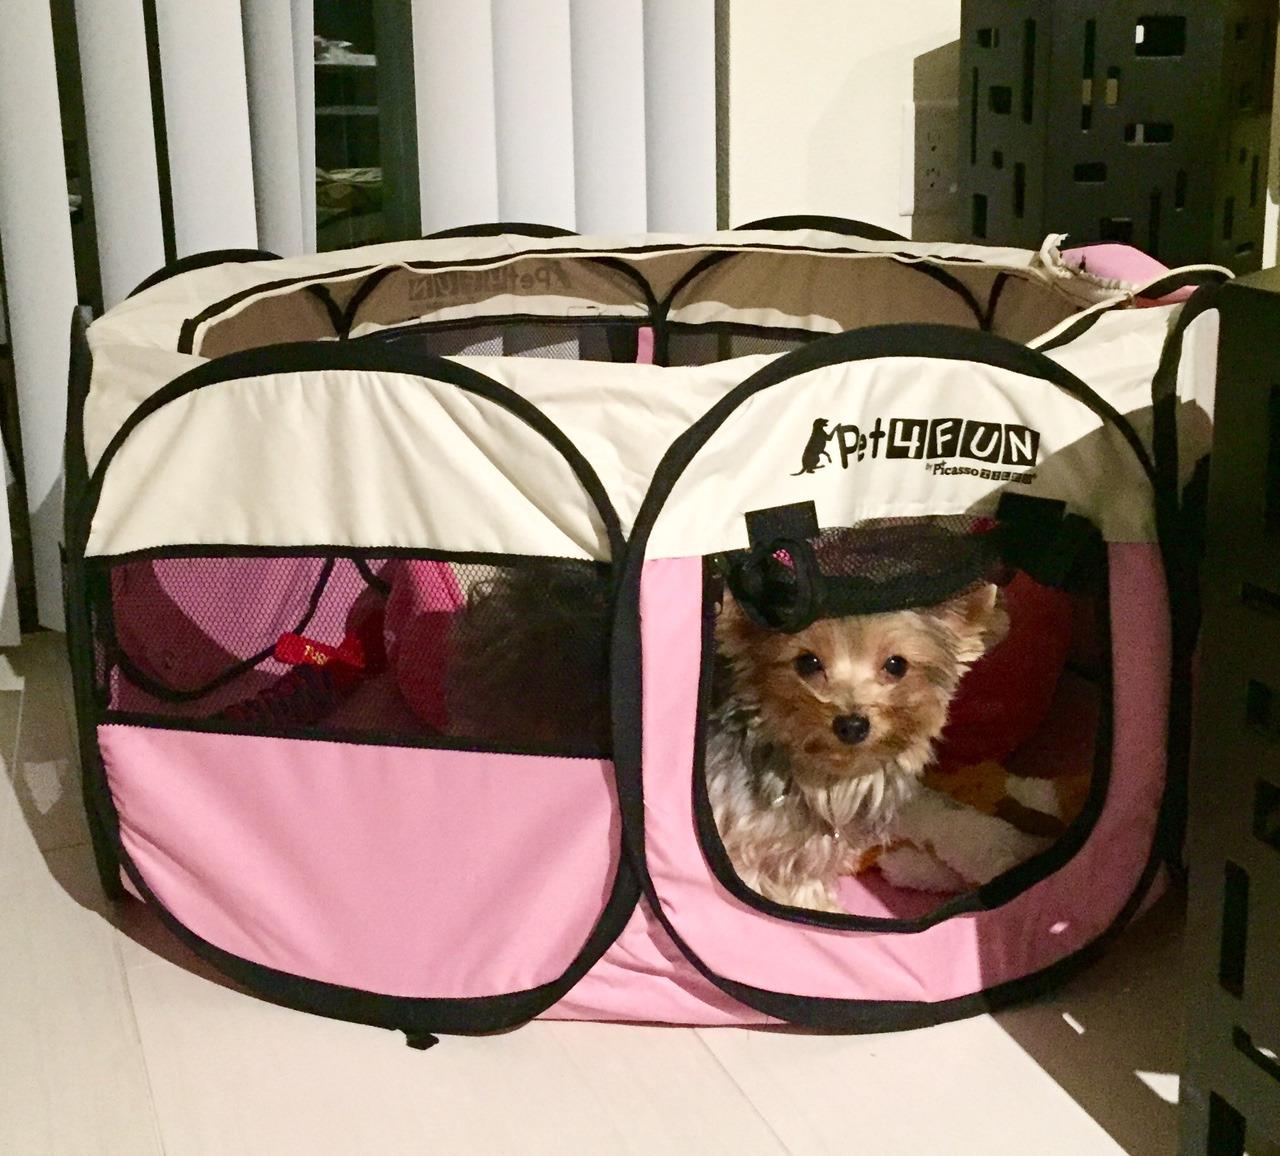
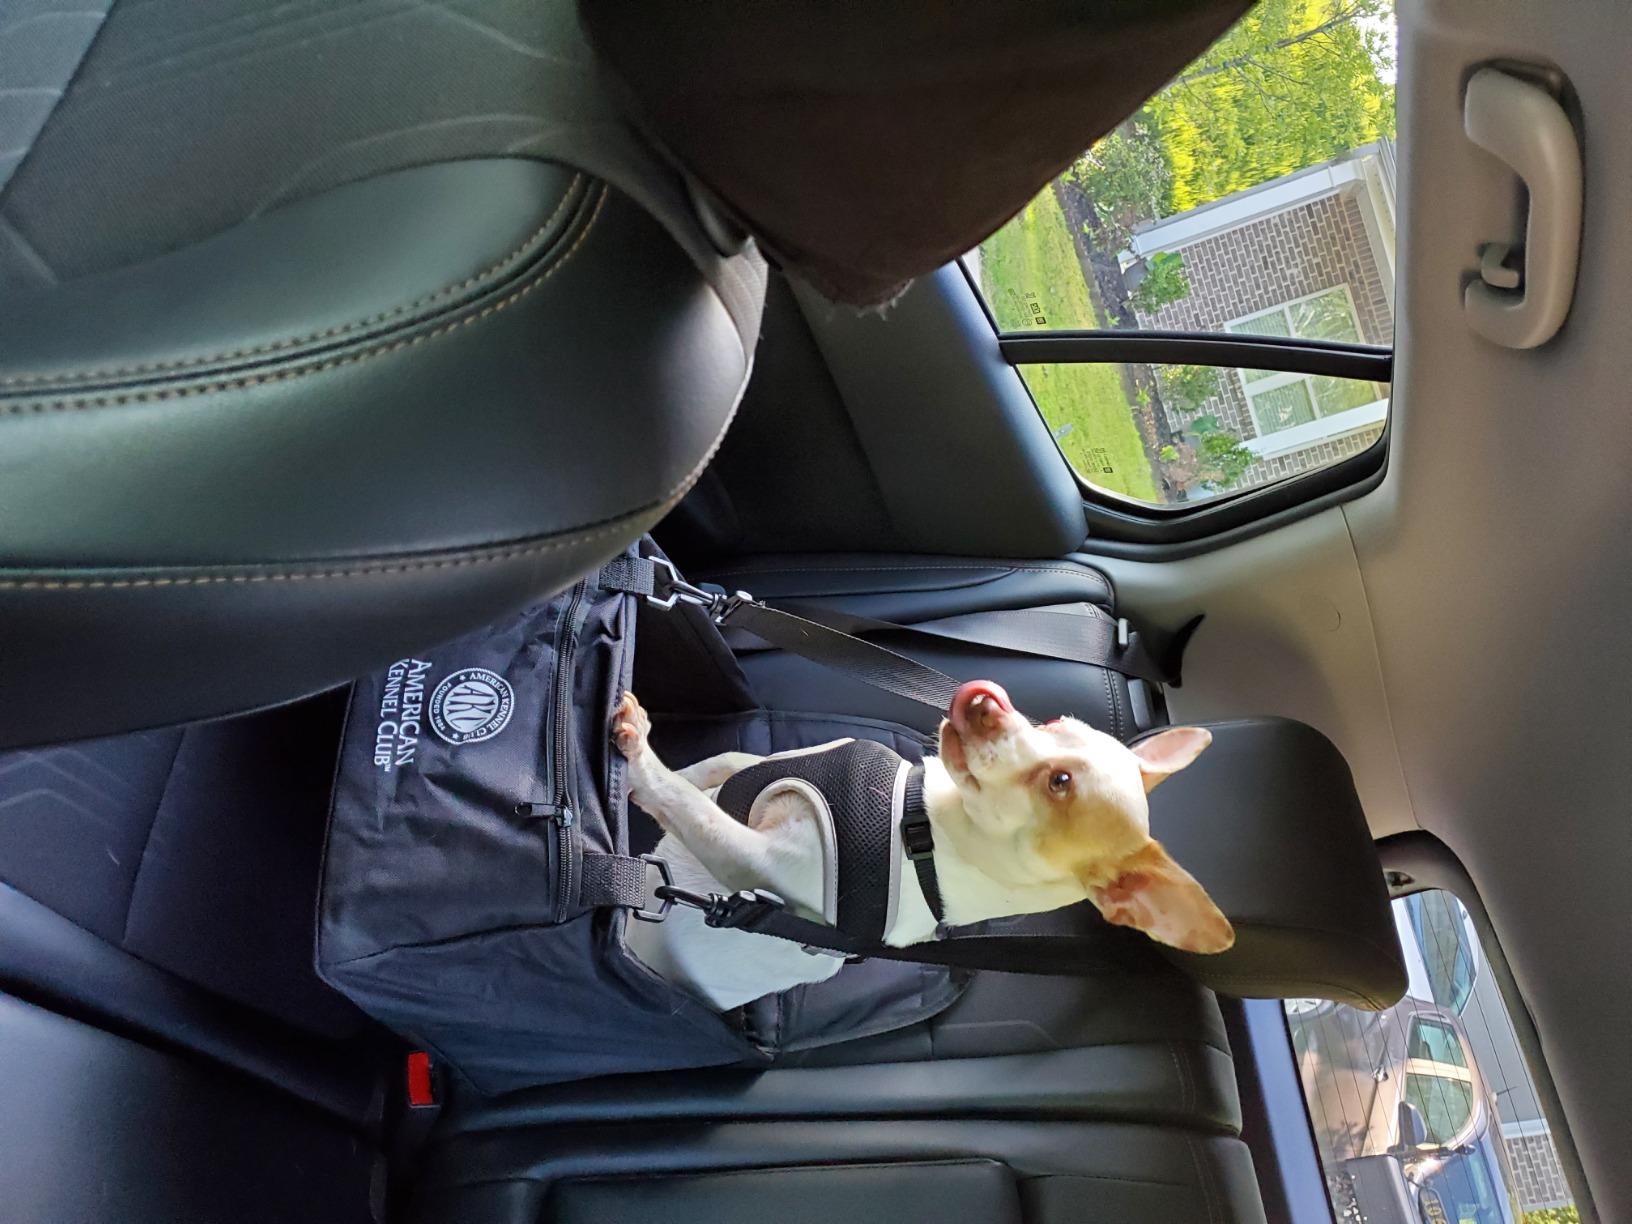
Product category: items_kennel
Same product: no